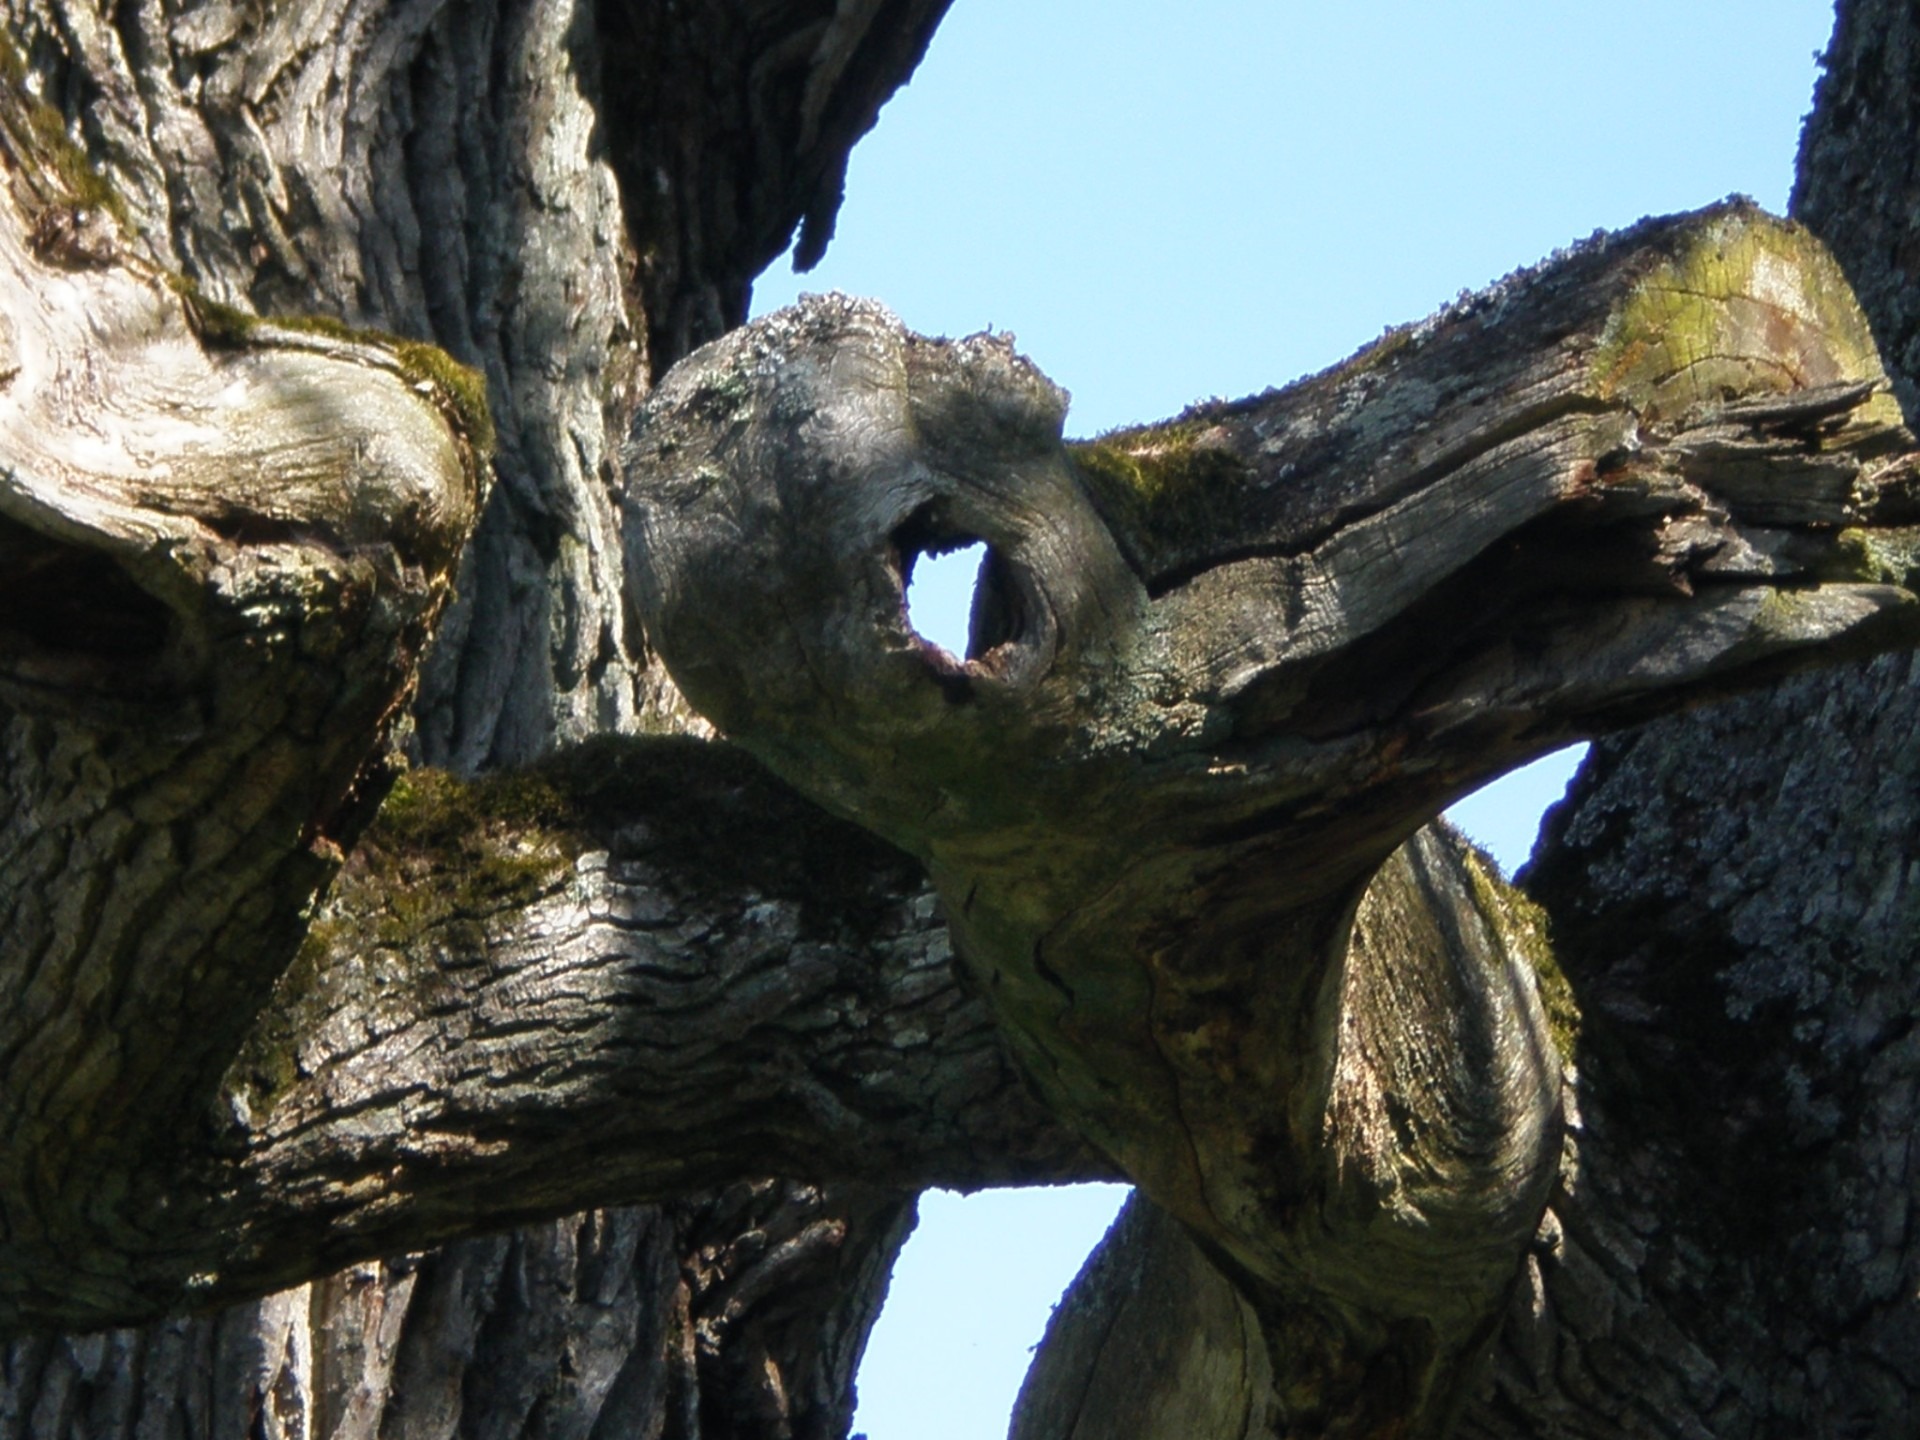
tree, nature, rock, branch, plant, wood, flower, trunk, wildlife, statue, mouth, sculpture, nose, eye, oak, mythical creatures, tree face, woody plant, hantu ghost